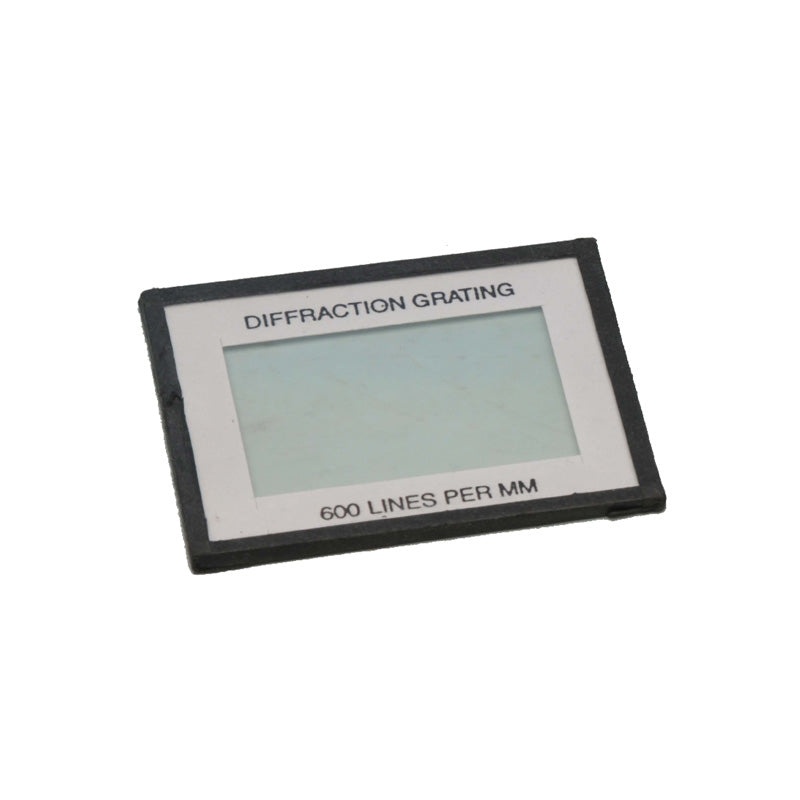
Rede de difração - 1000 linhas
Brand: EISCO - Electronic Instrumentation
Disponível em três medidas 300 Linhas 600 Linhas 1000 Linhas Estrutura Esta instrumento está montado numa moldura com tamanho 50x50 mm.
Category: Business & Industrial > Science & Laboratory > Laboratory Equipment > Microscope Accessories > Microscope Objective Lenses > Fluorite Microscope Lenses